Mary Ellen Weber

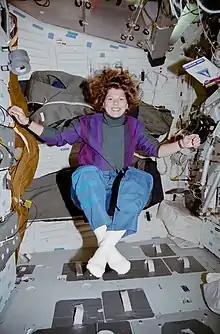
Weber floats in a yoga position during STS-70

Discovery launched from Kennedy Space Center Launch Complex 39B July 13, 1995, 13:41:55.078 UTC, STS-70 successfully delivered to orbit a critical $200 million NASA communications satellite, TDRS-G to its 22-thousand-mile orbit above the equator. Weber deployed the satellite and also performed pioneering biotechnology experiments, growing colon cancer tissues never before possible to later become a leading NASA biotechnology spokesperson in this field. She was the prime spacewalk crewmember in the event a malfunction required a spacewalk, crew medical officer, and flight deck crew member for landing. STS-70 was known for its "All-Ohio crew" and for its last-minute launch delay due to woodpeckers, becoming the "Woodpecker flight." The STS-70 mission was completed with a successful landing at the Shuttle Landing Facility July 22, 1995, 12:02 UTC after 142 orbits of the Earth, after traveling 3.7 million miles in 214 hours and 20 minutes.